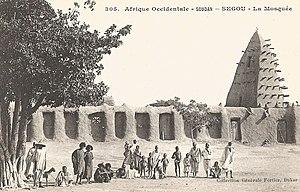
François-Edmond Fortier, Segou. La Mosquée. Afrique Occidentale - Soudan.